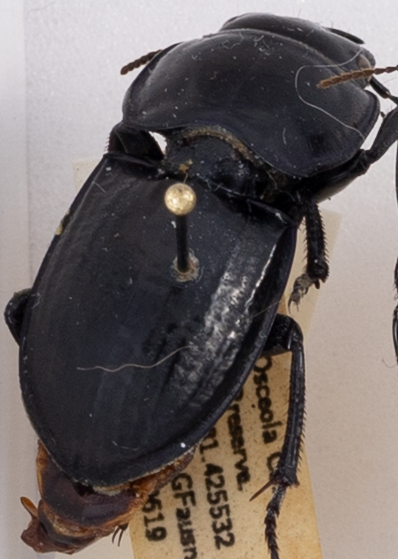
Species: Pasimachus sublaevis
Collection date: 2018-06-19
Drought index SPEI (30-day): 0.9
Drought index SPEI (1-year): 0.54
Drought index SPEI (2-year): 0.03